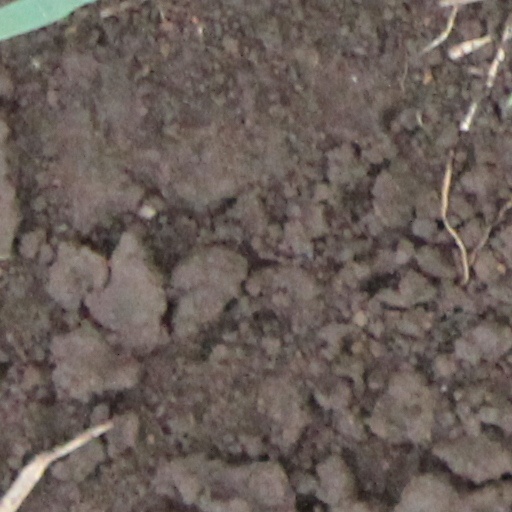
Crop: wheat